Economic indicator

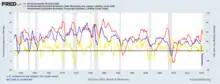
Equities as leading, GDP as coincident, and business credit as lagging indicator

Economic indicators can be classified into three categories according to their usual timing in relation to the business cycle: leading indicators, lagging indicators, and coincident indicators.